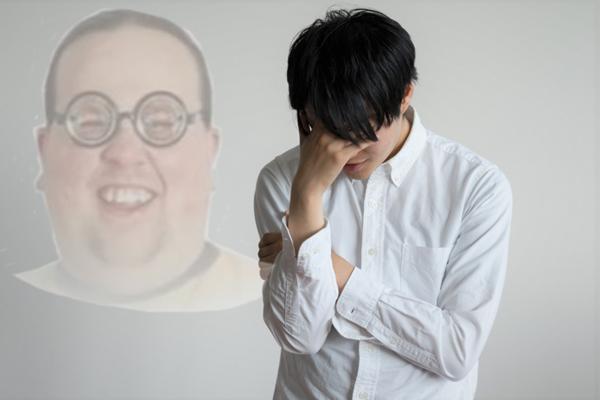
回答: 和田まんじゅうの顔を思い出そうとすると必ずコイツが出てくる...